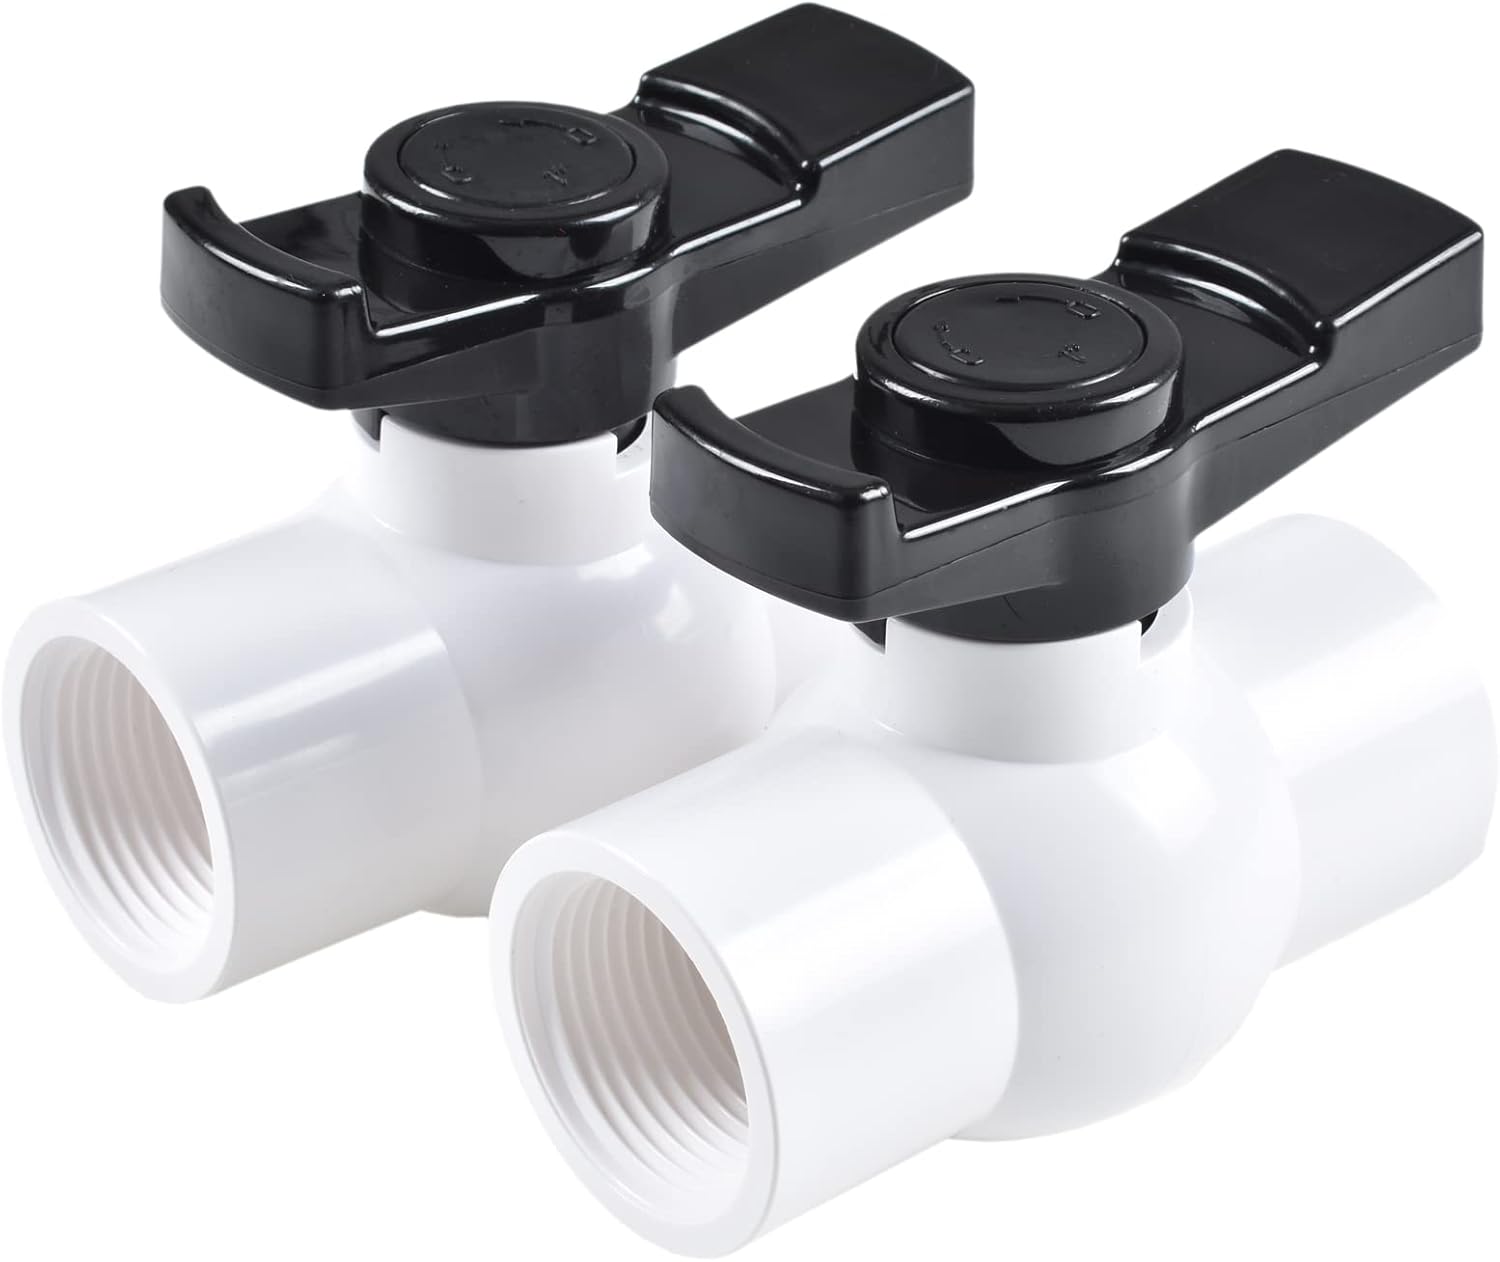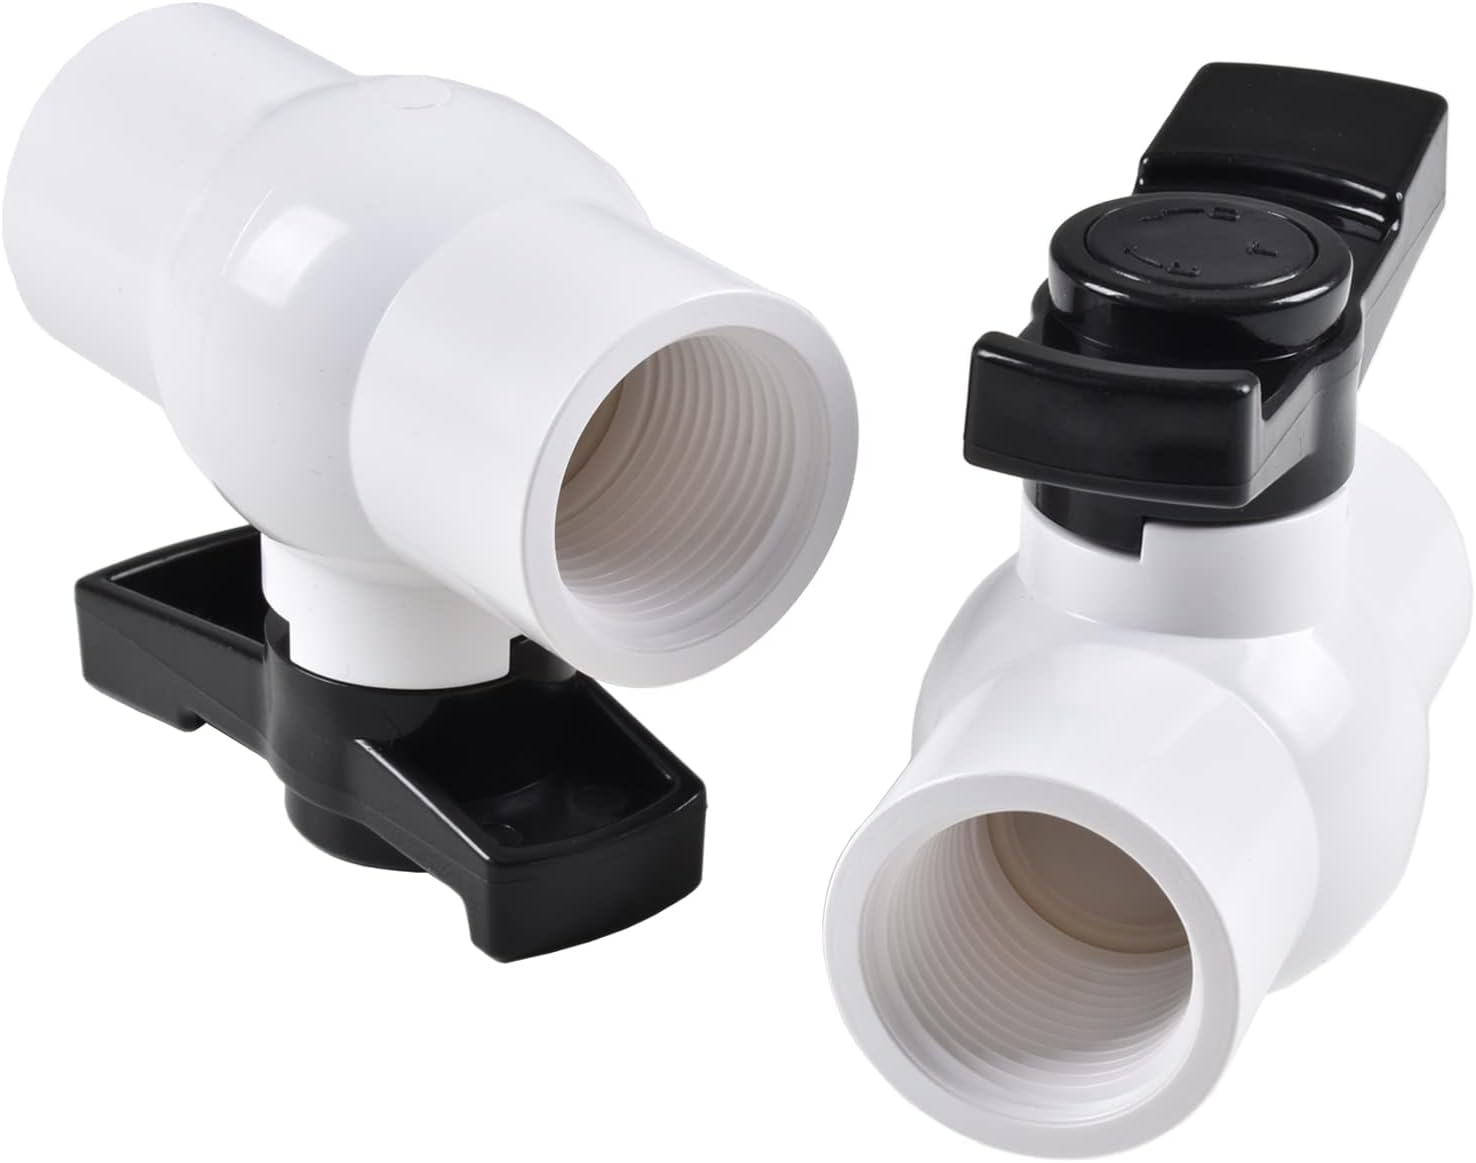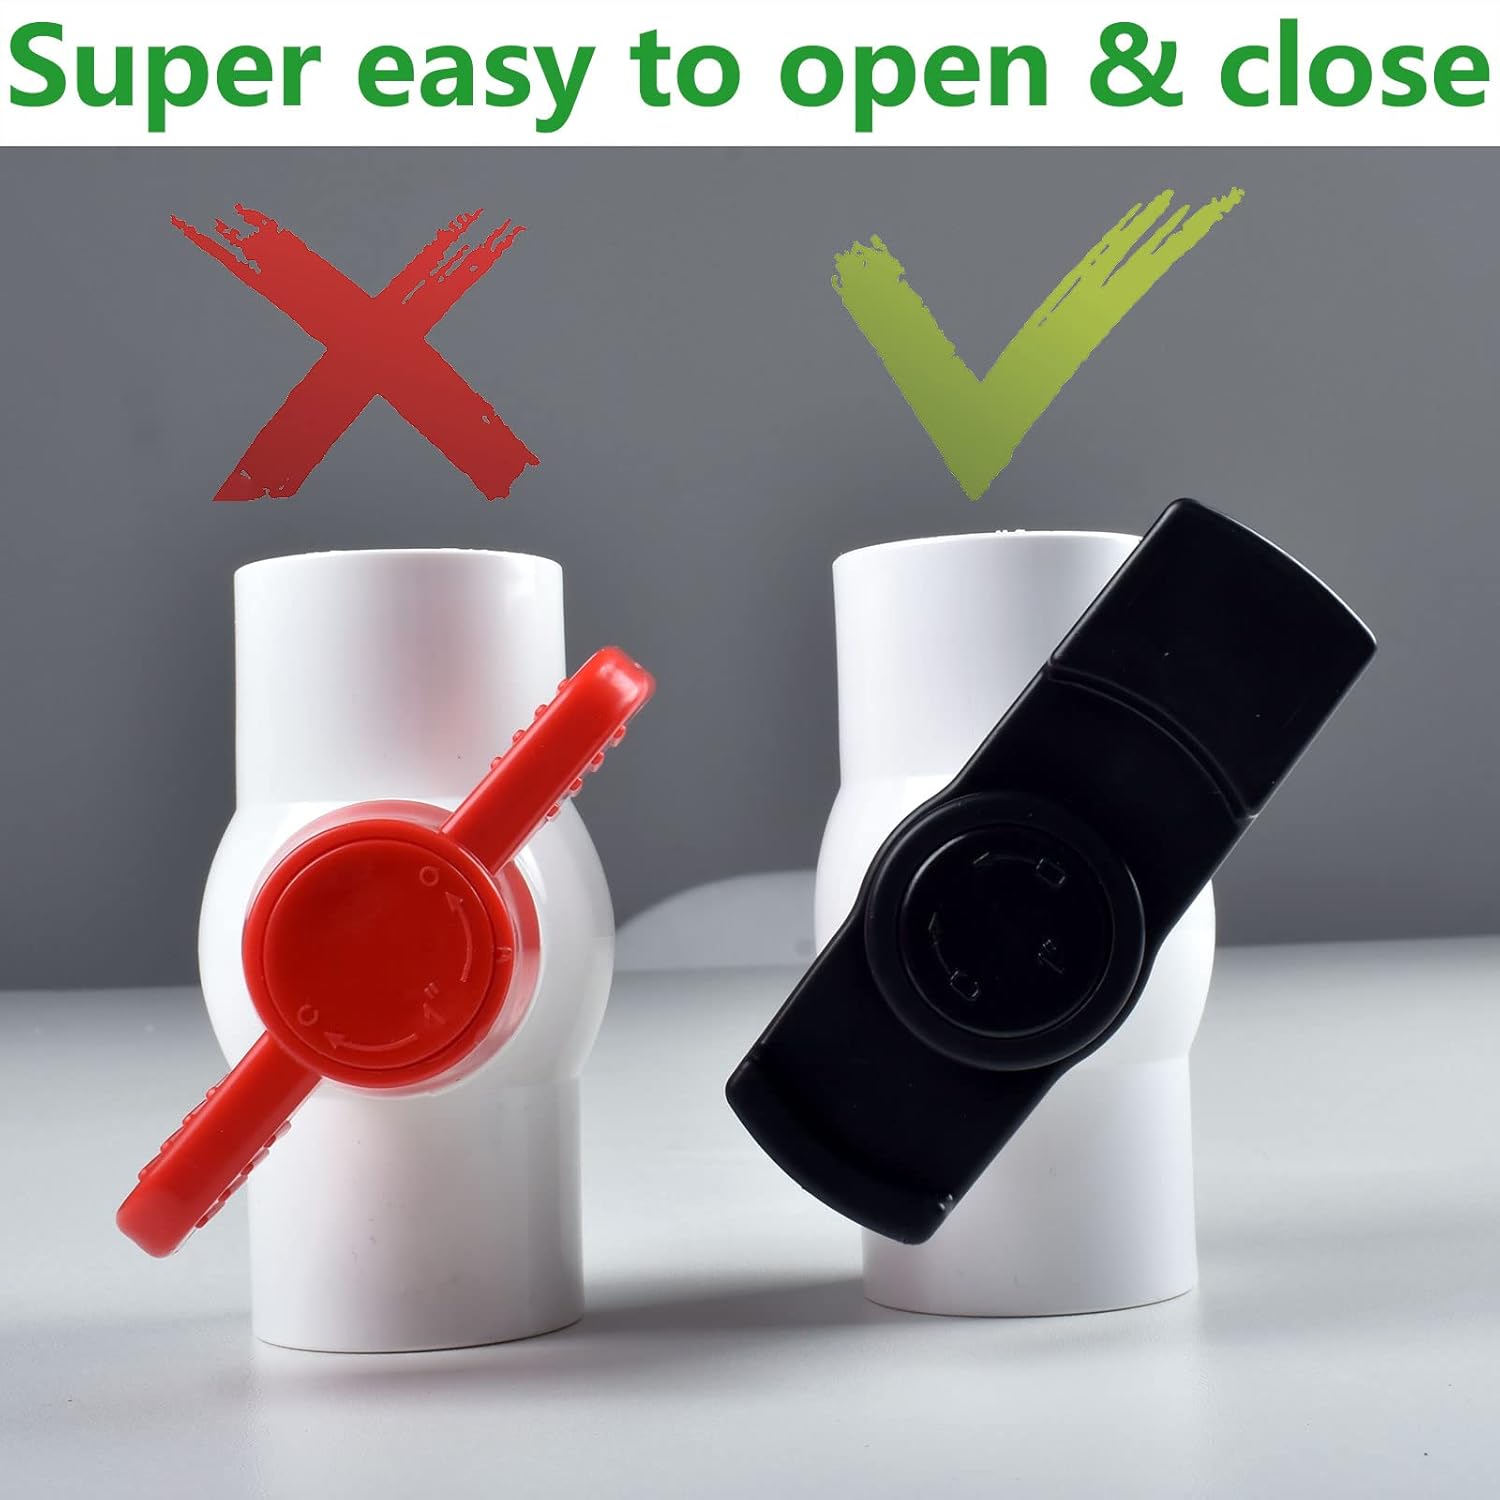
1/2" PVC Ball Valve, Shut-Off Ball Valve Threaded (NPT) with Easy to rotate and Excellent Handle, Rated at 150 PSI (2 Pack)
Category: Tools & Home Improvement
1/2 inch pvc shut off valve pool
Features: Super easy to open & close - Much easier to operate than original valve with short T-handle. (Review from many buyers). | One-piece ball valve design - There are no redundant joints to minimize water leakage, excellent industrial design. | Technical parameter - Withstand a working pressure of 150 PSI and a maximum temperature of 140 °F. Fits for 1/2" Schedule 40 PVC Pipe. | Ideal PVC ball valve for your project - Select a high-quality valve for your water project to reduce the cost of later maintenance. | Wide application scenarios - This valve is applicable to a variety of work sites, suce as swimming pools, sewage pipes, sprinkler irrigation system, agricultural irrigation system, and can work even in harsh environments.